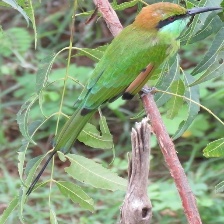
Species: ASIAN GREEN BEE EATER
Scientific name: MEROPS ORIENTALIS
ImageNet parent category: bee_eater